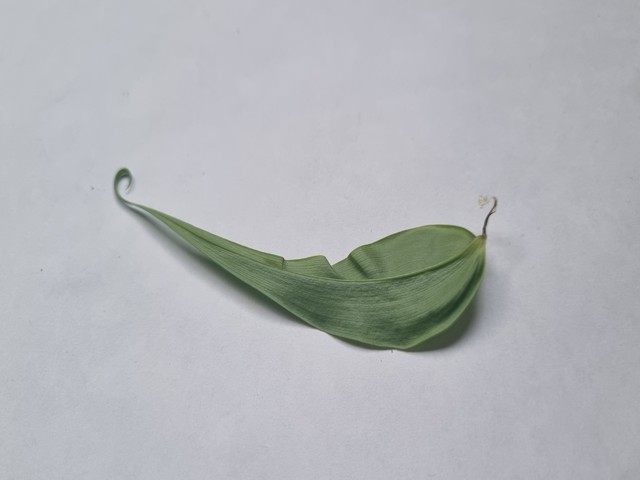
Plant: agnishika